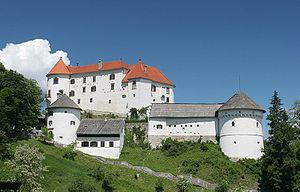
Velenje
Velenje er en by i Slovenien. Byen nævnes første gang i 1250 og som markedsby i 1264.